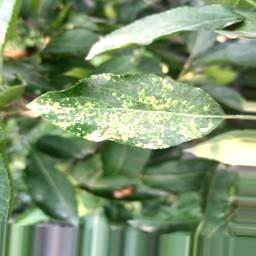
Label: Apple_Mosaic